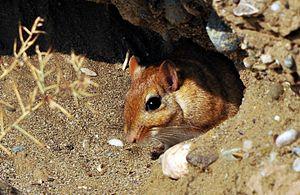
Le Mérione de Tristram est une espèce qui fait partie des rongeurs. C'est une gerbille de la famille des Muridés. L'espèce fréquente les collines des pays situés à l'est de la Méditerranée, de la Turquie à l'Azerbaïdjan où elle peut devenir envahissante.